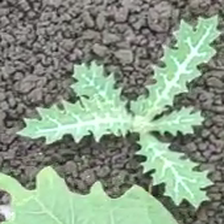
Weed species: Bilayat_(Mexicana_Argemone)